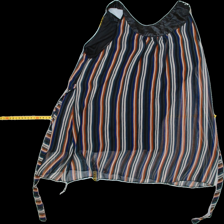
View: back
Type: Top
Category: Ladies
Brand: Not Applicable
Colors: Multicolor
Material: 100% polyester
Pattern: Striped
Cut: C-collar, Loose
Season: Summer
Trend: No trend
Stains: Yes
Damage: Pulled threads
Price range: <50
Recommended usage: Export